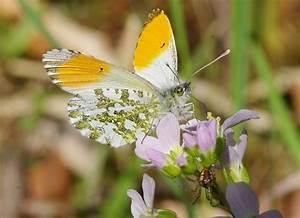
butterfly